Eastbourne railway station

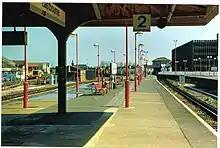
Eastbourne in 1994

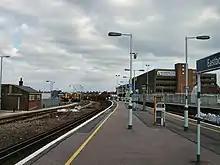
Eastbourne in 2006

In 1872, due to the increase in services serving Eastbourne, which had become a popular resort, the station was relocated a little to the east under the supervision of LB&SCR Chief Engineer Frederick Banister. In 1886 the station was rebuilt to designs by F.D. Brick. The rebuilt structure featured a vaulted canopy and lantern roof, similar to that of Lewes. It originally had four platforms, which increased in length over the years. Between platforms 2 and 3, there were also two run-around loops. However, over time, one of these loops was lost as platforms 1 and 2 were expanded. On 12 April 1977, platform 4 was shortened from a 12-coach to an 8-coach length to accommodate the ring road construction. It was later taken out of use and the track was lifted during the Eastbourne re-signalling in 1991.